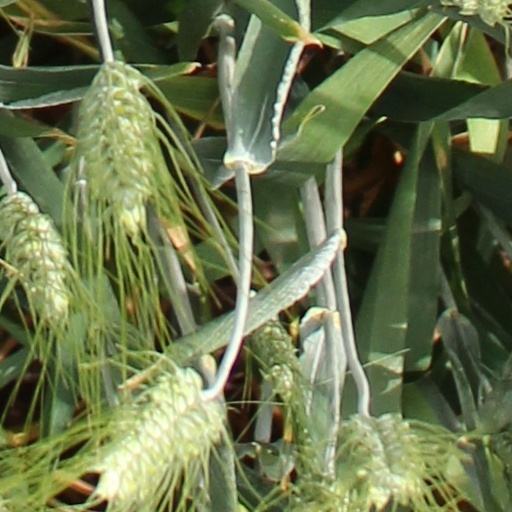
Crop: wheat